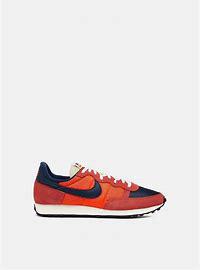
Brand: Nike
Model: Challenger OG